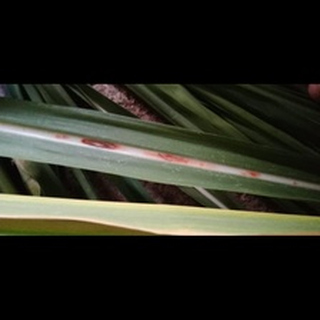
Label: sugarcane_red_rot